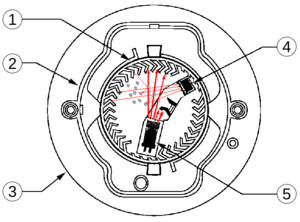
L’effet Tyndall est un phénomène d'optique.
Un système de détection incendie est une unité faisant partie du système de sécurité incendie, dont l'objectif est de déceler de façon aussi précoce que possible la naissance d'un feu.
Un détecteur et avertisseur autonome de fumée est un élément de sécurité qui réagit à la présence de fumée ou de particules de vapeur dans l'air.